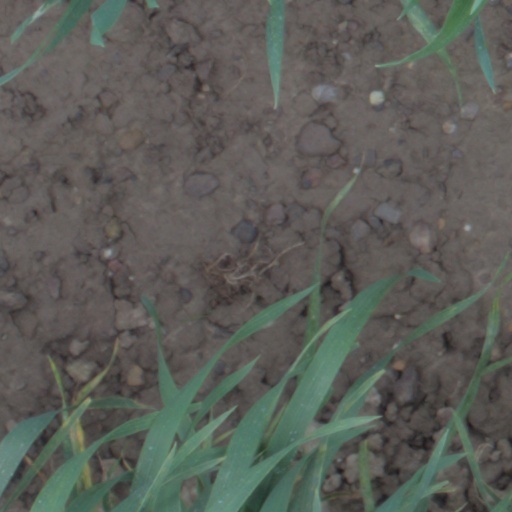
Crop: wheat